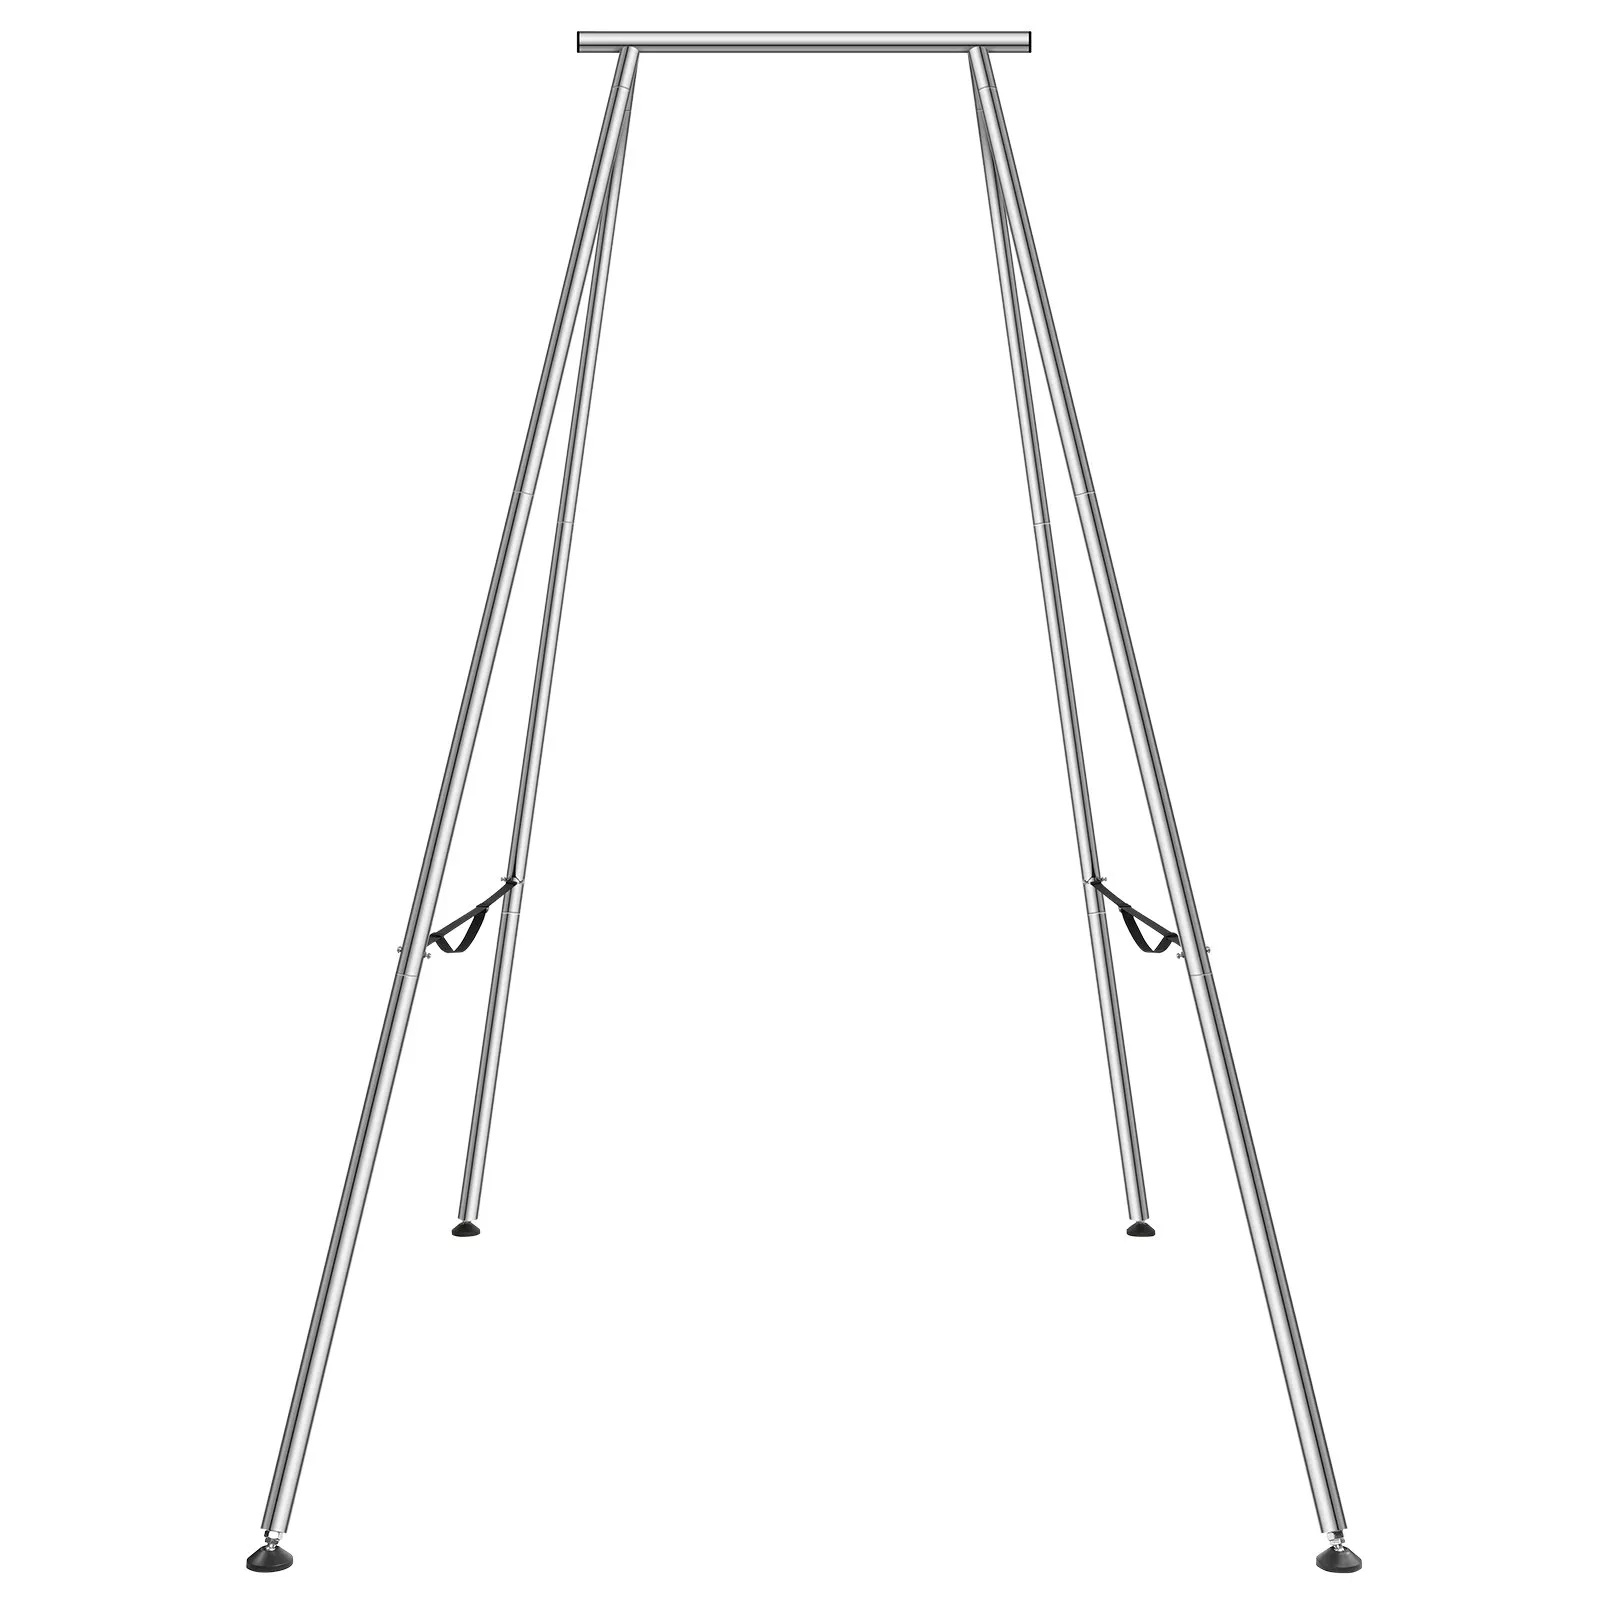
Gaisa jogas rāmis, 2,9 m augsts jogas šūpuļa statīvs, līdz 250 kg slodze, hromēta tērauda caurules statīvs apgrieztajai jogai un jogas šūpulim, piemērots lietošanai iekštelpās un ārā
Funkcijas un detaļas Liela slodzes izturība: Gaisa jogas rāmis izgatavots no izturīgām 45 mm tērauda caurulēm. Tas ir pārsteidzoši viegls (tikai 27,6 kg), taču spēj izturēt līdz pat 250 kg slodzi, nodrošinot stabilu un drošu platformu jogas praktizēšanai gan iesācējiem, gan profesionāļiem. Uzlabots pretrūsas pārklājums: Statīva virsma ir pārklāta ar rūpīgi veidotu hroma pārklājumu, kas ne tikai piešķir spīdīgu un pievilcīgu izskatu, bet arī iztur 8. līmeņa neitrāla sāls miglas testu. Tas nodrošina ilgmūžību un izturību dažādos apstākļos. Plaša prakses zona: Ergonomiskais dizains nodrošina pietiekami daudz vietas jogas vingrojumiem gan mājas apstākļos, gan studijā. Tas ļauj brīvi kustēties un pilnvērtīgi izstiepties, uzlabojot kopējo prakses pieredzi. Dubulta aizsardzība: Trijstūra formas konstrukcija kombinācijā ar neslīdošu pamatni garantē stabilitāti jebkurā pozā. Praktizējiet ar pārliecību un mieru, koncentrējoties uz savu jogas ceļu. Viegla montāža: Aizmirstiet sarežģītu uzstādīšanu! Jogas statīvam ir vītņots rotējošs savienojuma mehānisms, kas padara montāžu ātru un vienkāršu – ideāli piemērots lietošanai gan mājās, gan ārpus telpām. Izgatavots no 1,5 mm biezām tērauda caurulēm, šis gaisa jogas rāmis nodrošina izcilu stabilitāti un drošību. Tas ir uzticams pamats jūsu jogas praksei. Aizmirstiet par rūsas raizēm! Mūsu jogas šūpuļa statīvam ir uzlabots hroma pārklājums, kas iztur vairāk nekā 8. līmeņa neitrālā sāls miglas testus. Tas saglabā spīdumu un ir izturīgs pret rūsu pat mitros apstākļos – gan iekštelpās, gan ārā. Ar ietilpīgiem izmēriem – 253 × 192 × 295 cm – mūsu jogas šūpuļa statīvs nodrošina pietiekami daudz vietas elpošanai, stiepšanai un plūstošām kustībām. Tas ir piemērots jogotājiem jebkurā augumā, garantējot ērtas un brīvas nodarbības. Mūsu gaisa jogas statīvam ir pārdomāts dizains ar trīsstūrveida konstrukciju un neslīdošu pamatni, nodrošinot dubultu aizsardzību pret šūpošanos. Jūtieties stabili katrā pozā un izbaudiet mierīgu, drošu praksi. Bez liekām grūtībām! Pateicoties vītņotajam rotējošajam savienojumam, mūsu jogas statīvu ir viegli un ātri salikt. Tas ietaupa jūsu laiku, lai jūs varētu veltīt to būtiskajam – savai jogas praksei. Aerial Yoga Frame ar Izturīgu Svarnesības Kapacitāti Tērauda caurules veido izturīgu šī jogas rāmja konstrukciju. Tas sver tikai 27,6 kg, bet iztur līdz pat 250 kg slodzi. Ideāli piemērots visu svara kategoriju jogas entuziastiem. Stabilais rāmis nodrošina drošību un stabilitāti gan iesācējiem, gan profesionāļiem – neatkarīgi no tā, vai praktizējat mājās vai studijā. Lai kādi būtu jūsu mērķi, šis rāmis sniedz uzticamu pamatu. Izbaudiet jogu bez raizēm par slodzes ierobežojumiem – drošība un miers garantēti! Pret-rūsas Jogas Šūpuļa Statīvs ar Izturīgu Hromētu Pārklājumu Statīva virsma ir pārklāta ar hromu, piešķirot tam spīdīgu un pievilcīgu izskatu. Vēl svarīgāk – tas iztur 8. līmeņa neitrālā sāls miglas testus, kas apliecina augstu izturību pret koroziju. Pārklājums nodrošina ilgmūžību visdažādākajos apstākļos. Lietojiet to bez raizēm gan iekštelpās, gan ārā – izturīgā virsma iztur ikdienas nolietojumu un saglabā spīdumu ar minimālu kopšanu. Plašs Aerial Yoga Rāmis Ērtai Praksei Rāmja ietilpīgais dizains nodrošina pietiekami daudz vietas pilnvērtīgai jogas praksei. Brīvi izstiepieties un kustieties, uzlabojot savu treniņu pieredzi. Piemērots lietošanai mājās, jogas studijā vai ārā. Rāmis atbalsta dažādas pozas – no vienkāršām līdz sarežģītām – un piemērots visiem jogas līmeņiem. Ērta, neierobežota kustība – tieši tas, kas vajadzīgs pilnvērtīgai nodarbei. Stabils un Drošs Jogas Inversijas Rāmis ar Trijstūra Dizainu VEVOR inversijas jogas aprīkojums izmanto trīsstūrveida konstrukciju, kas garantē stabilitāti jebkurā pozā. Pretslīdes pamatne sniedz papildu drošību. Rāmis vienmērīgi sadala svaru, novēršot šūpošanos vai nestabilitāti lietošanas laikā. Drošība ir garantēta – gan iesācējiem, gan pieredzējušiem lietotājiem. Veltiet uzmanību savai jogas attīstībai, nevis uztraukumiem par aprīkojumu. Viegli Montējams Jogas Rigs Ātrai Lietošanai Šo jogas rāmi var salikt viegli un ātri, pateicoties vītņotajam rotācijas savienojumam. Sāciet praktizēt uzreiz – nav nepieciešami sarežģīti instrumenti vai instrukcijas. Montāža ir vienkārša gan mājās, gan brīvā dabā. Šī funkcionalitāte ir ideāli piemērota tiem, kas novērtē ērtības. Ātra piekļuve treniņam – mazāk sagatavošanās, vairāk prakses. Viegls un Pārvietojams Jogas Šūpulis Daudzpusīgai Lietošanai VEVOR aerial jogas šūpulis ir viegls un viegli pārvietojams – tikai 27,6 kg. Tomēr tas spēj izturēt līdz pat 250 kg slodzi, saglabājot maksimālu stabilitāti. Piemērots lietošanai mājās, studijā vai ārpus telpām. Ideāli piemērots treniņiem parkā vai dārzā. Vieglums nenozīmē kompromisu – stabilitāte un drošība ir saglabāta. Lieliska izvēle jogas praktizētājiem kustībā – ņemiet savu treniņu līdzi, lai kurp jūs dotos. Produkta specifikācija Modeļa numurs: HM-559 Krāsa: Hromēts Materiāls: Q195 tērauds ar hromējumu Izmērs: 2530 × 1920 × 2950 mm (8,30 × 6,3 × 9,68 pēdas) Maksimālā noslodze: 250 kg Neto svars: 27,6 kg
Brand: ZEMLETES.LV
Category: Sporting Goods > Fitness & General Exercise Equipment > Suspension Trainers > Suspension Training Accessories